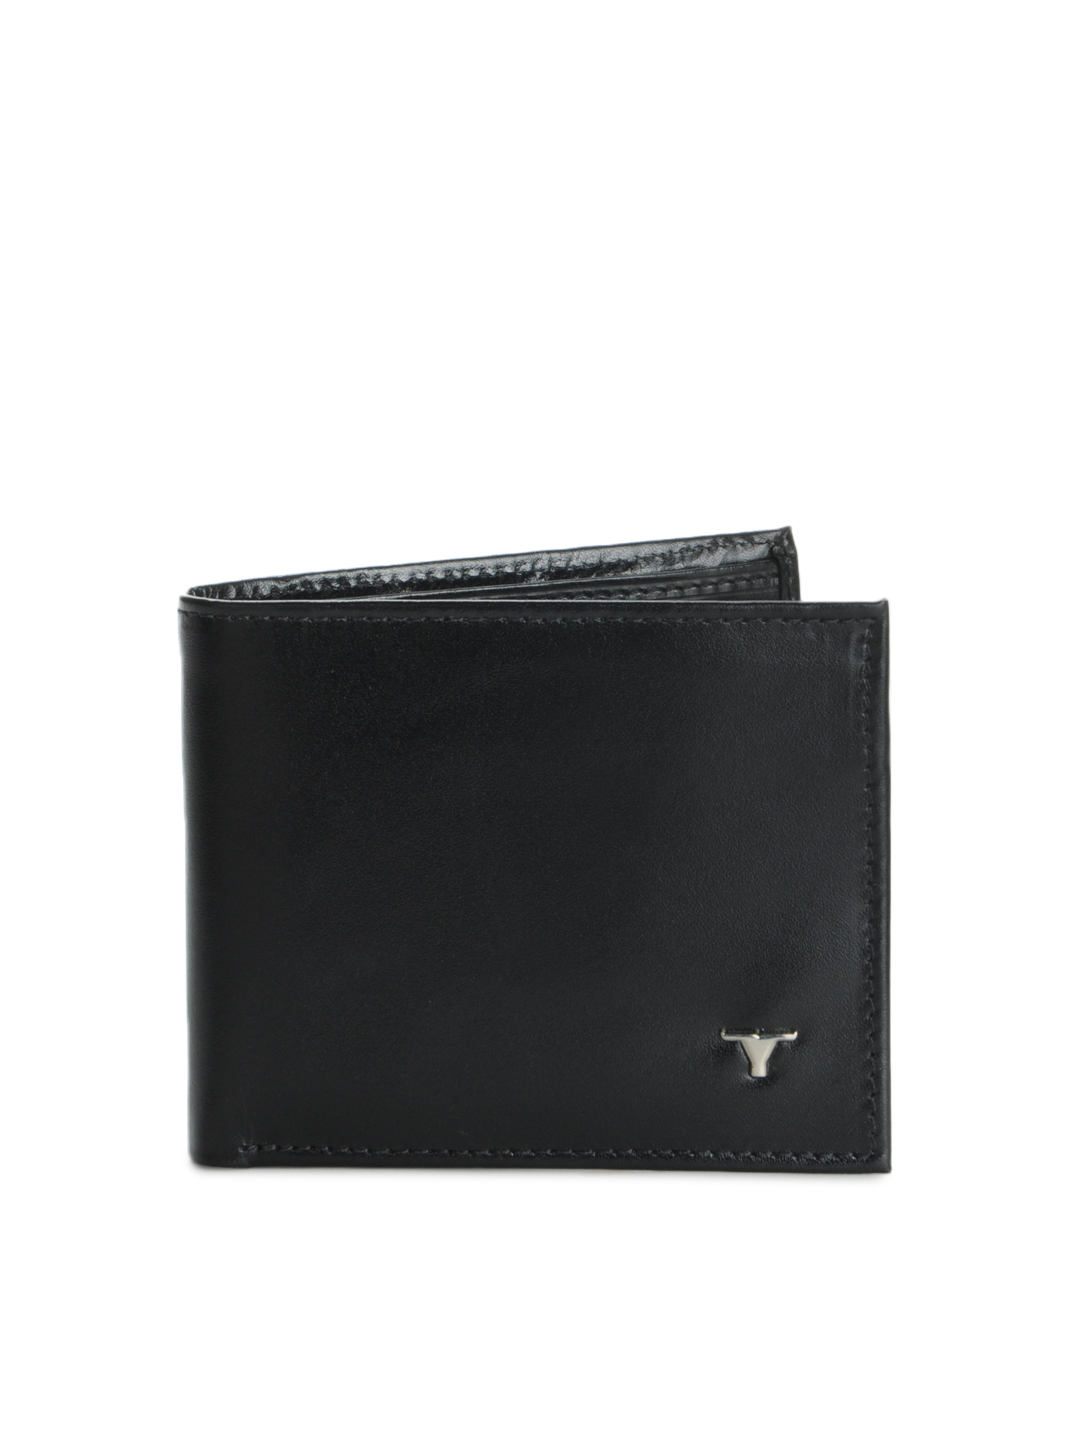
Bulchee Men Black Wallet
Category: Accessories / Wallets / Wallets
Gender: Men
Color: Black
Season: Winter 2015
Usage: Casual